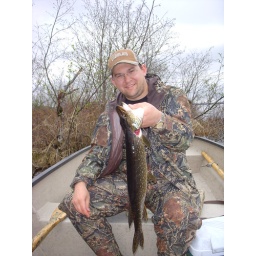
There are fish in the lake